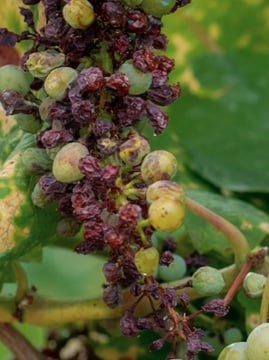
Plant: Grape
Disease: grape black rot